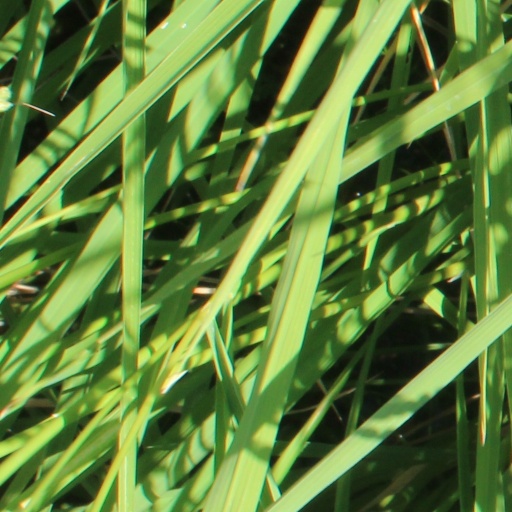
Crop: rice